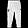
Label: Trouser